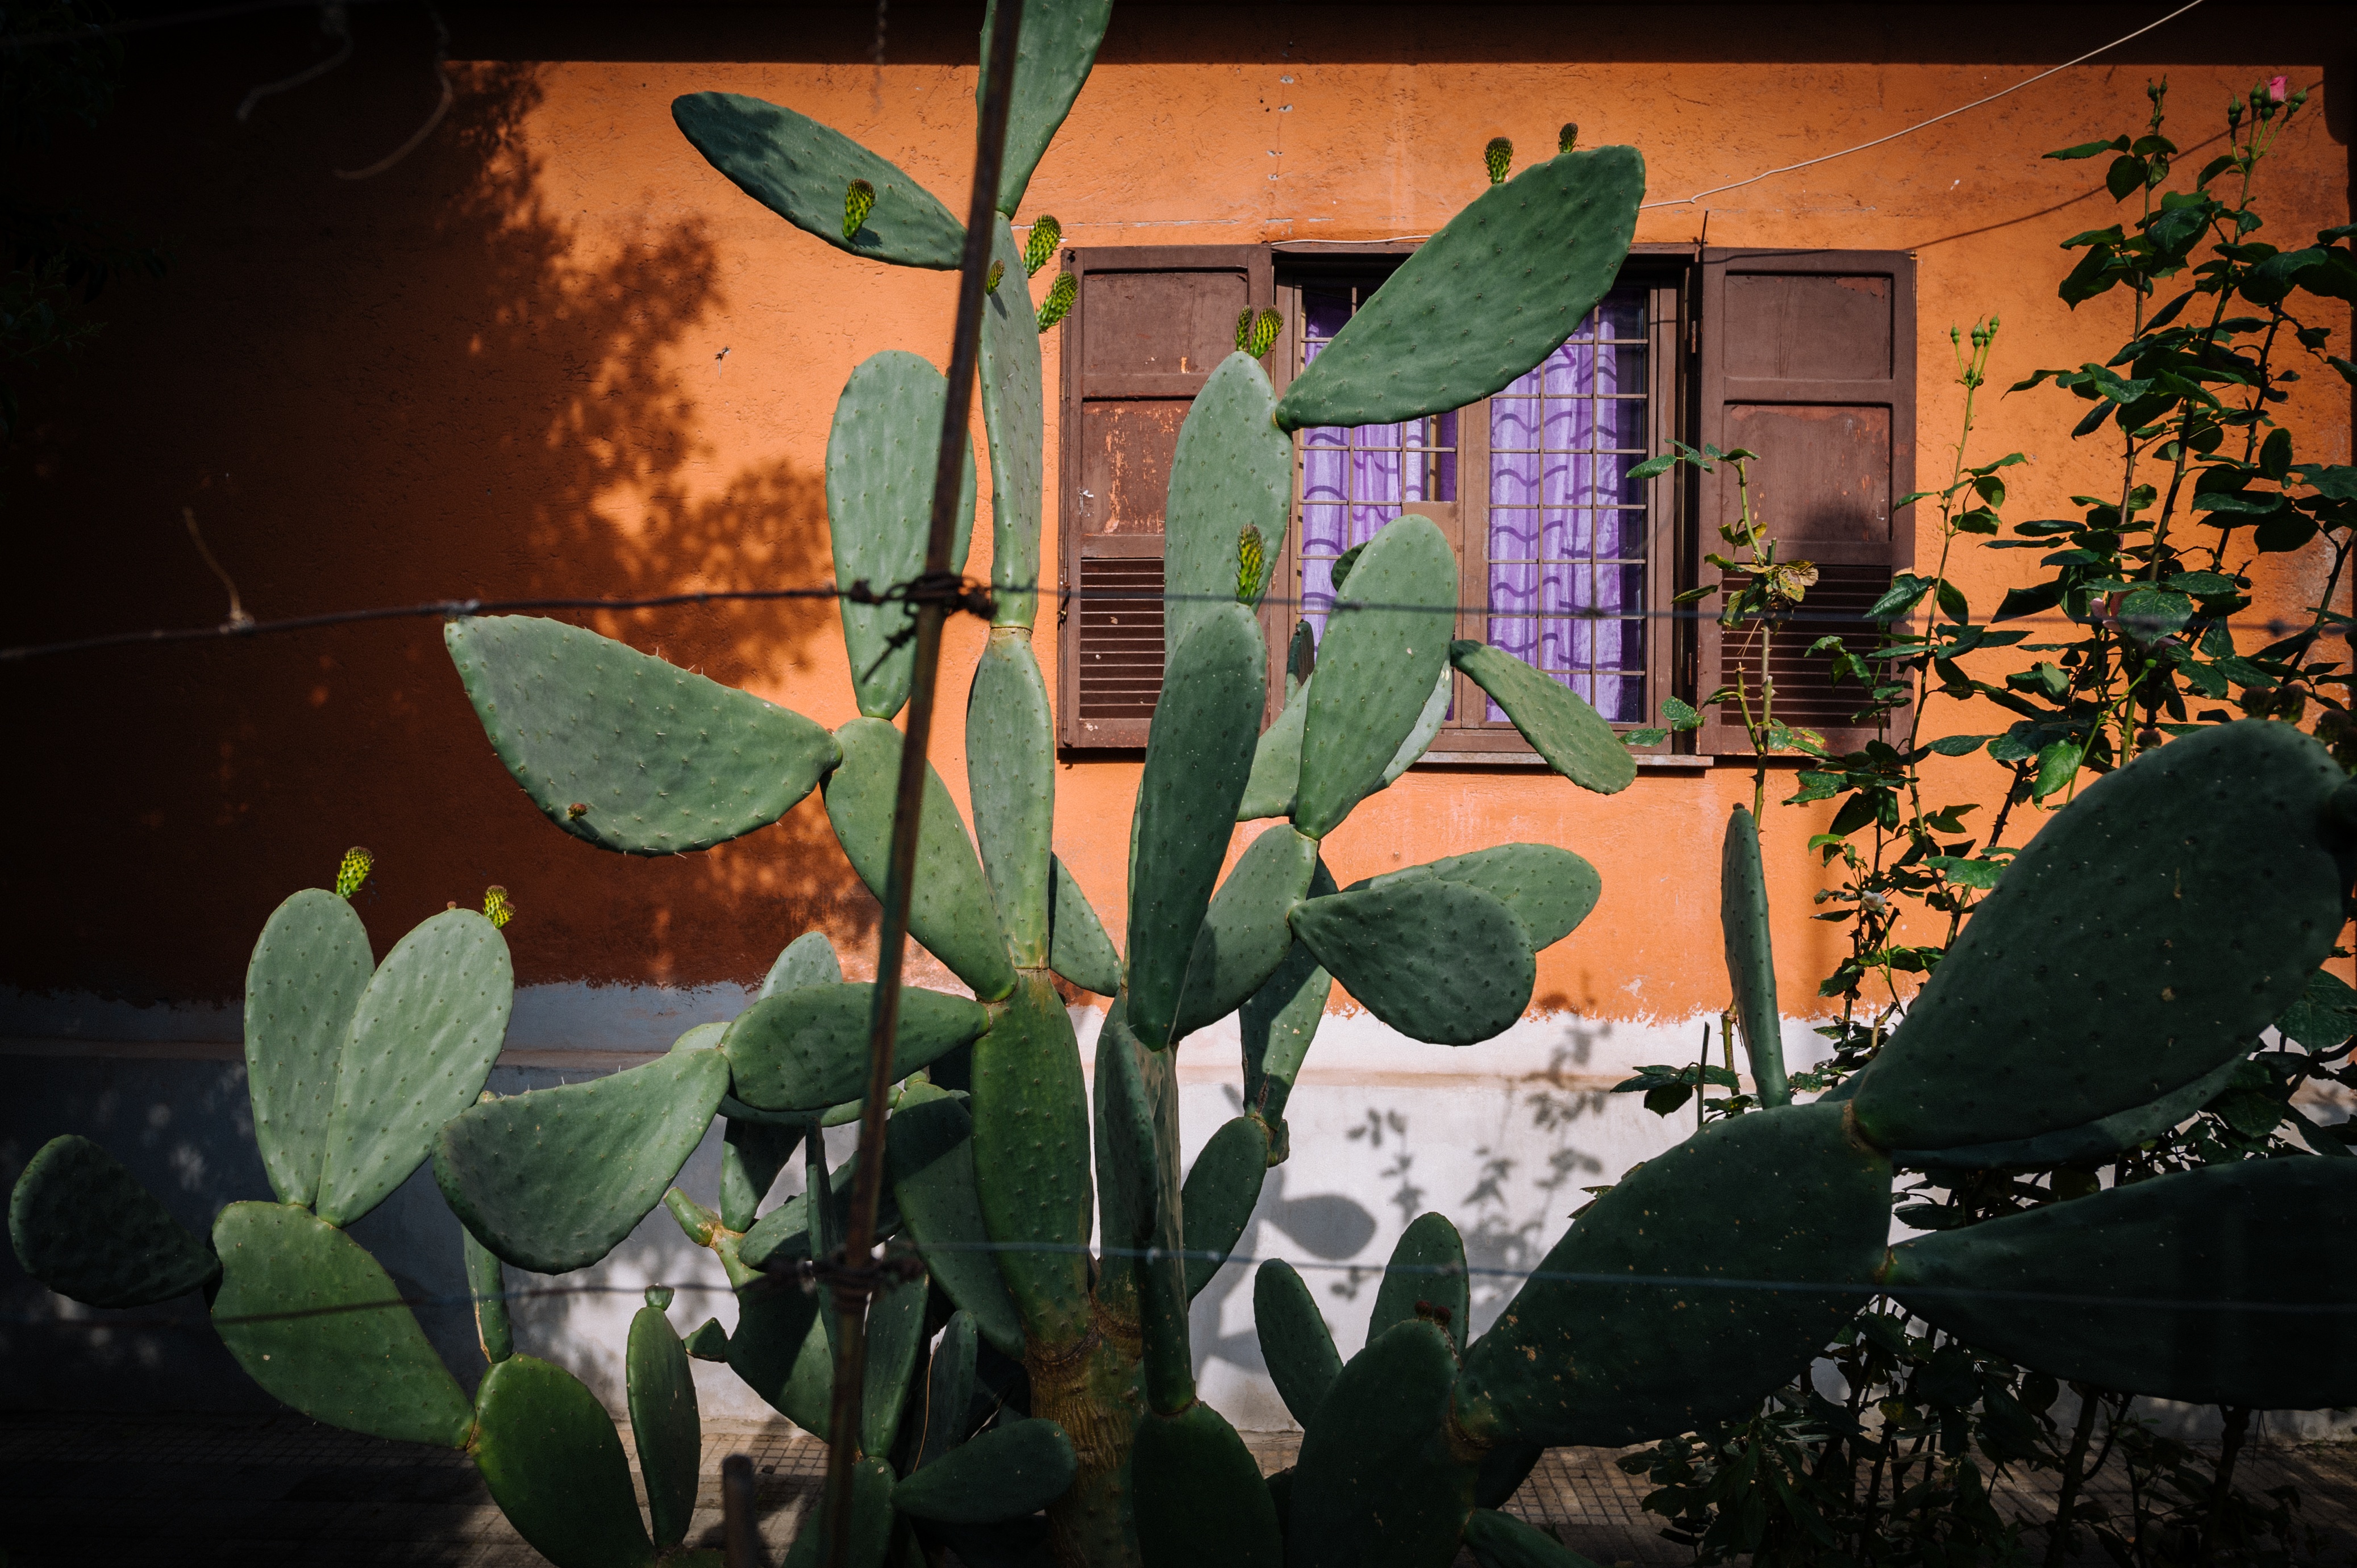
plant, leaf, flower, green, color, botany, flora, flowering plant